Prison Break: The Conspiracy

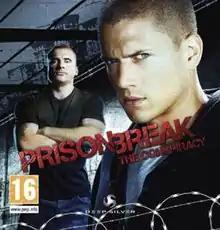
European cover featuring protagonists Lincoln Burrows & Michael Scofield

Prison Break: The Conspiracy is an action-adventure video game based on the first season of the Fox television series "Prison Break", released for Microsoft Windows, Xbox 360 and PlayStation 3. Many cast members reprise their roles.